Luna Park Sydney

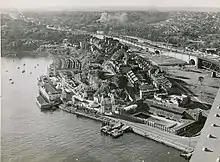
Luna Park and Milsons Point, as seen from the Harbour Bridge.

In 1950, the Phillips brothers were bought out by Atkins & Hopkins. Numerous changes and additions were made over the next few years, as the two men travelled the world to bring back new concepts from amusement parks in the Netherlands, the United States, Germany and Britain. A version of The Rotor - a spinning drum that uses centrifugal force to pin guests to the sides, developed by Professor Ernst Hoffmeister in Germany - was constructed and installed, and became the stage of many stunts. It remains in place today. Barton also redesigned and reconstructed the park's entrance face, which had begun to sag and distort. The new design was based on illustrations of Old King Cole, and became the inspiration for all future variants.